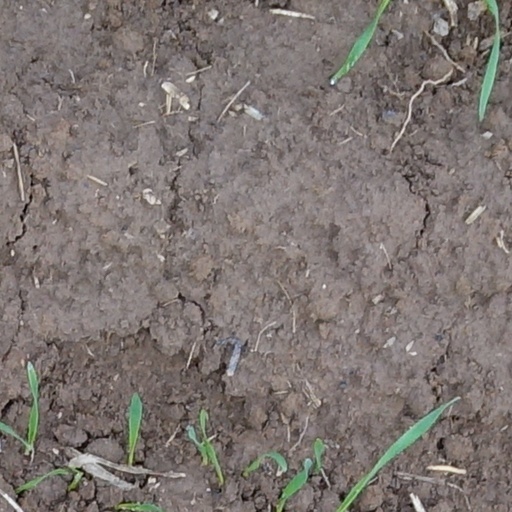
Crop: wheat